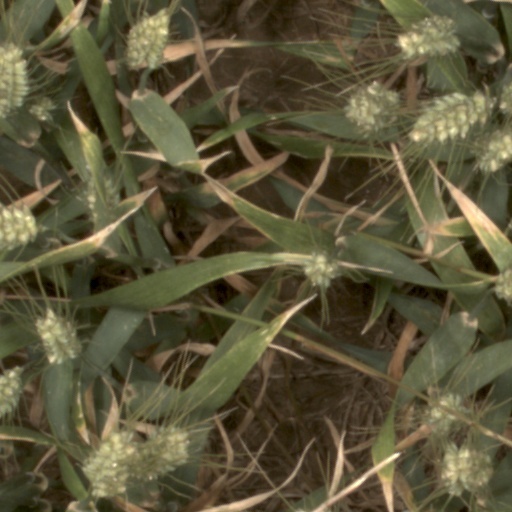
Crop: wheat